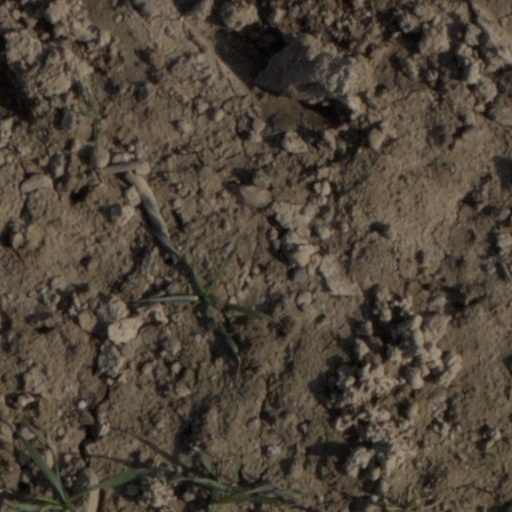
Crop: wheat